Bill Snyder

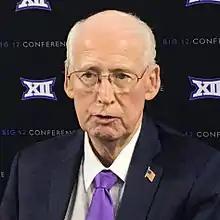
Snyder at 2017 Big 12 Media Days

Snyder earned his 150th win with a season opening victory over Eastern Kentucky on September 3, 2011. During the same season, Snyder became the first FBS coach to have a son (Sean) as an assistant and a grandson (Tate) playing for him at the same time. Coach Snyder led the 2011 team to a 10–2 record in the regular season, finishing second in the Big 12, and earned a berth in the Cotton Bowl. The Cotton Bowl was K-State's first "major" bowl since the 2004 Fiesta Bowl. They lost to Arkansas, 29–16. Following the season, Snyder was named Woody Hayes Coach of the Year.